The Time, The Place

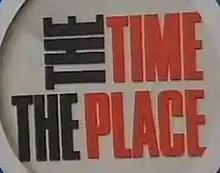
"The Time, The Place" logo.

The Time, The Place was a British audience participation talk show that was produced by a number of different ITV companies, and broadcast live on ITV from 1987 to 1998. "TTTP" was presented by Mike Scott from 1987 to 1993 and by John Stapleton from 1991 to 1998. Henry Kelly also presented the programme for a period before Stapleton took over full time.